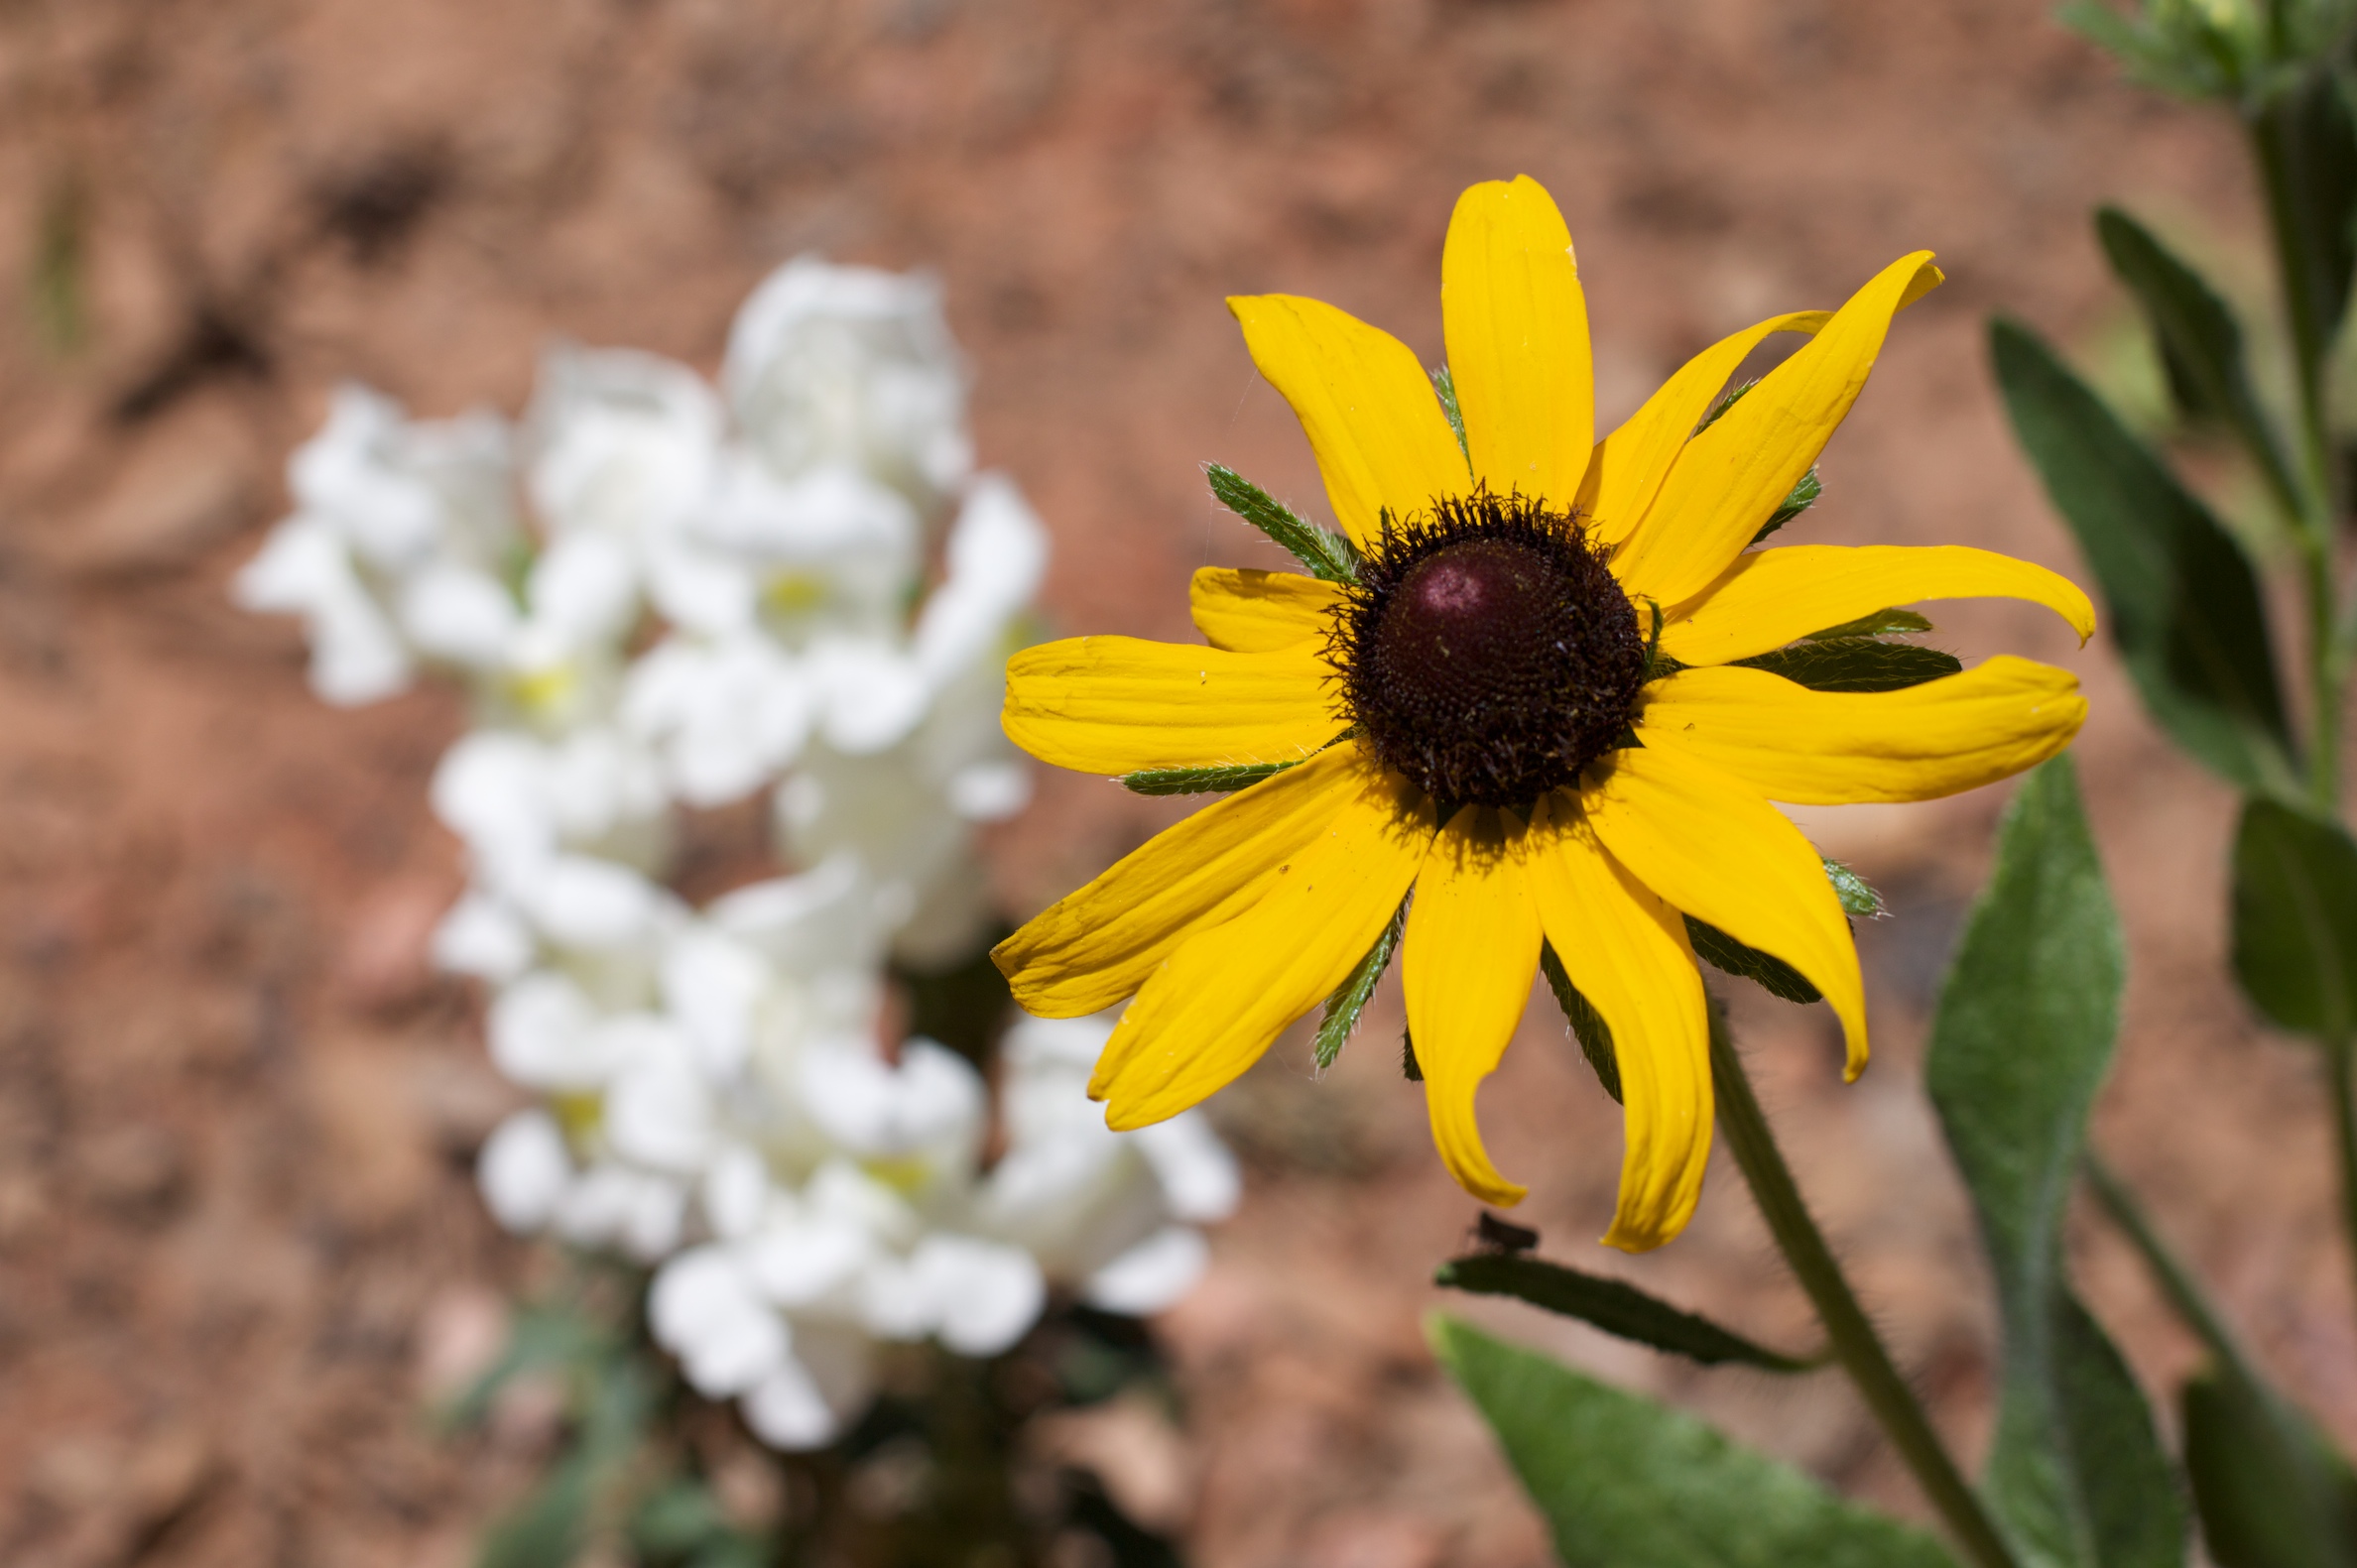
nature, blossom, plant, field, flower, petal, insect, botany, yellow, flora, fauna, wildflower, close up, ef50mmf14usm, macro photography, flowering plant, daisy family, land plant